Valdepeñas

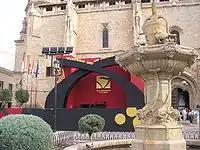
Valdepeñas festival, 2007.

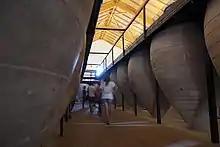
Valdepeñas is a member of the cultural programme Ruta Ñ to promote the Spanish language and culture. Photo: Students of Spanish in the "Museo del Vino" (Valdepeñas).

At the beginning of the 20th century, the appearance of Phylloxera led to the introduction of the resistant American vine but did not change the economy much. The Spanish Civil War broke this development, and the city's population decreased. From the 1940s to the 1970s the only economical activities were agriculture and the traditional family industry of wine, a common phenomenon in central Spain in those times. In the 1980s, Valdepeñas saw a modernization of the wine sector, including new kinds of grapes, and the introduction of techniques in wine production.